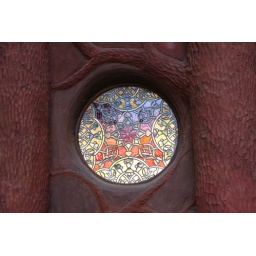
The ReBuilding Center in Portland (used building remodeling materials, green furniture and home accessories).